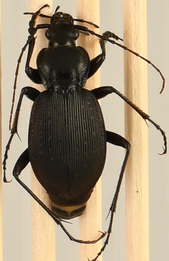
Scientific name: Carabus goryi
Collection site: Great Smoky Mountains National Park NEON (GRSM), plot GRSM_020